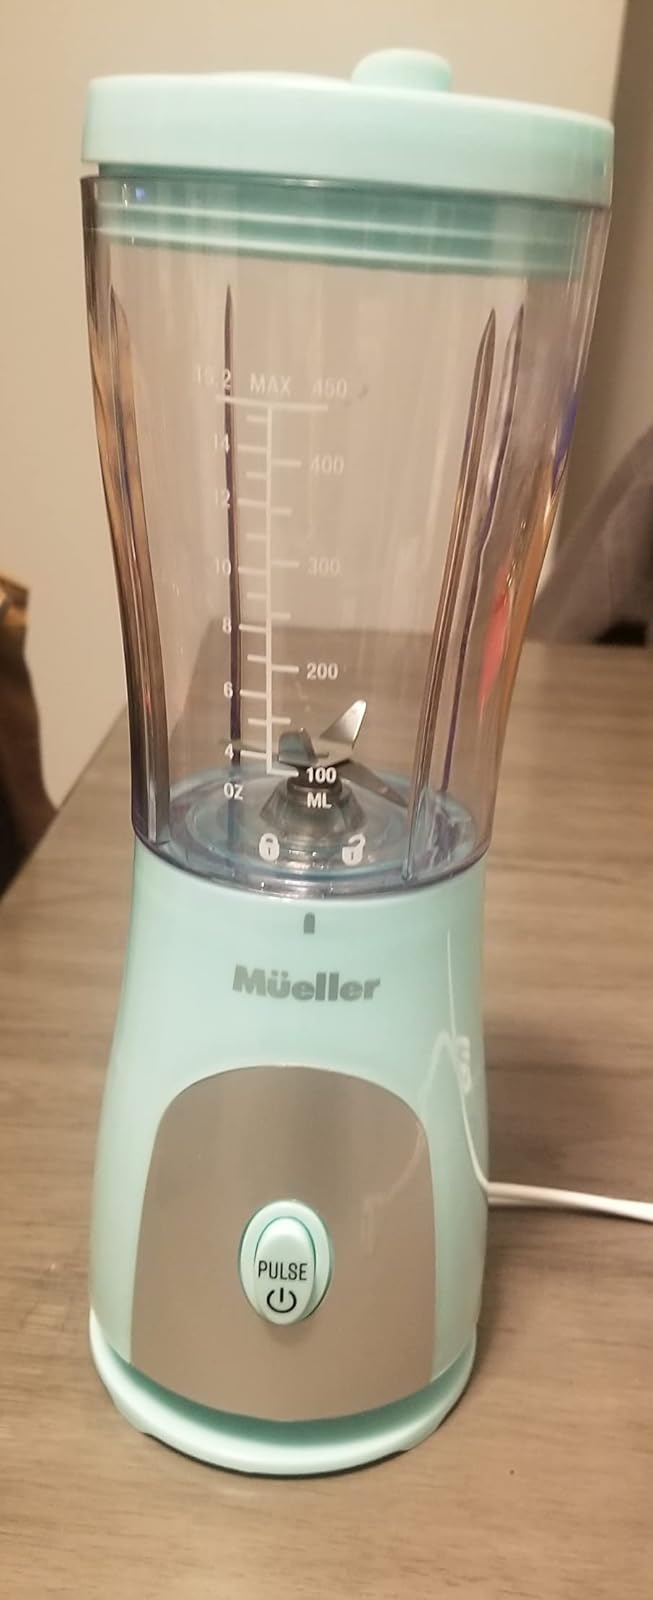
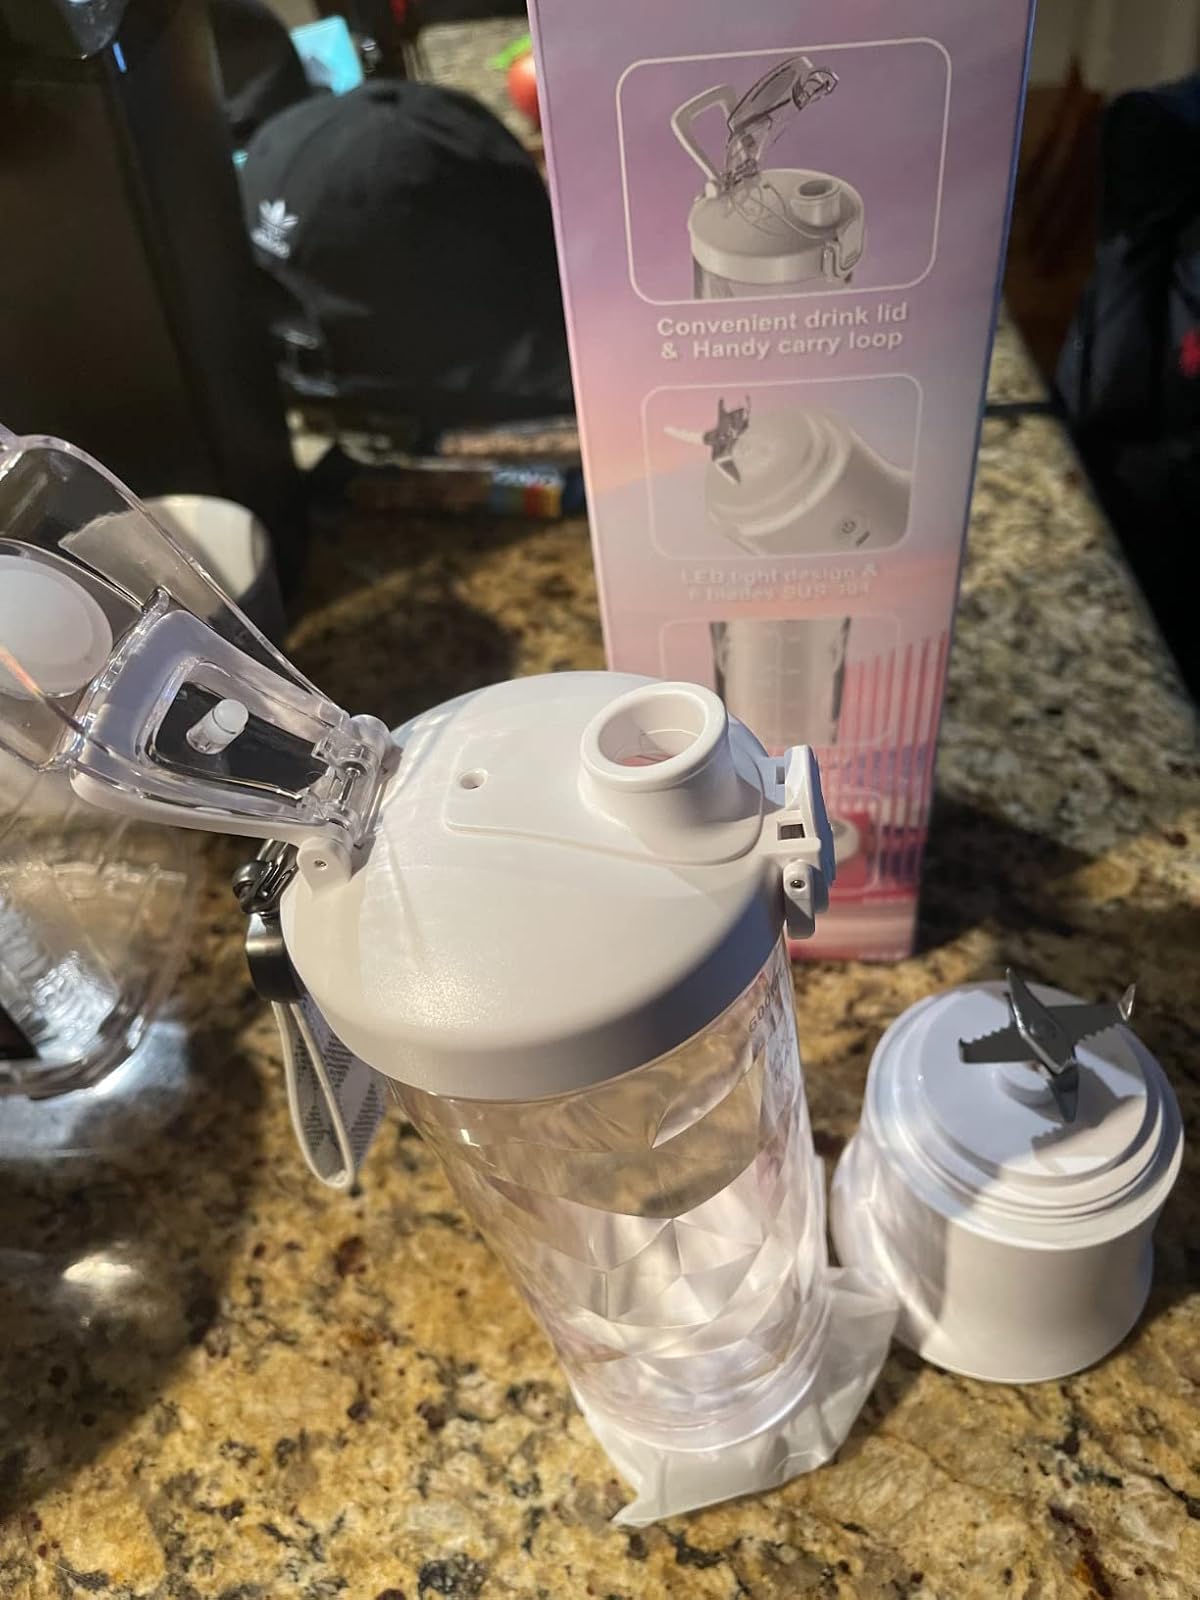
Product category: items_blender
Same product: no